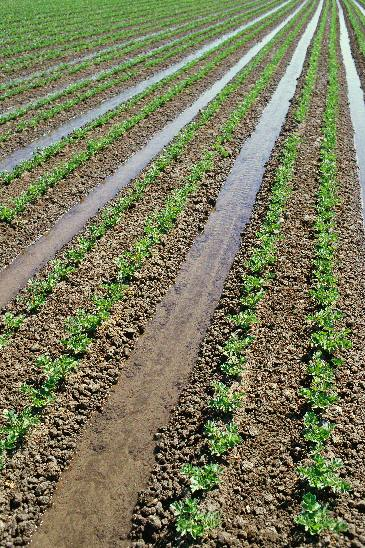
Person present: No